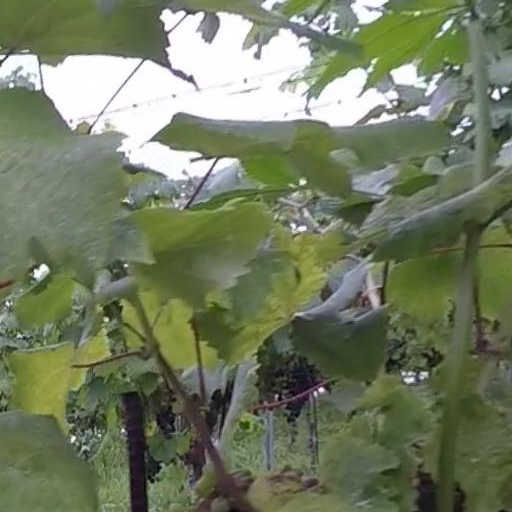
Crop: grape